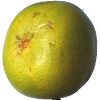
Label: pomelo_sweetie